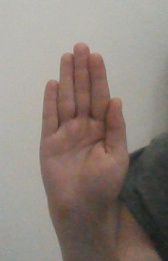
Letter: seen